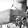
ASL letter: H